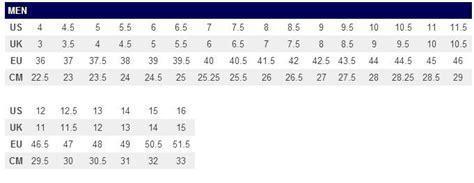
Brand: Asics
Model: Gel Lyte 3